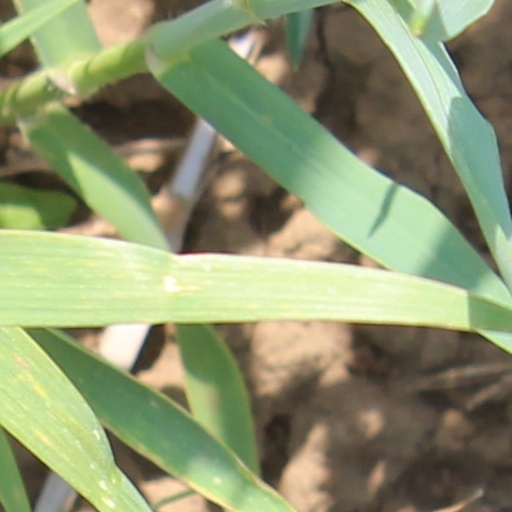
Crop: wheat